Tropical Storm Danny (2021)

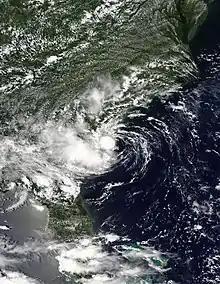
Tropical Storm Danny at peak intensity on June 28

Tropical Storm Danny was a weak and short-lived tropical cyclone that caused minor damage to the U.S. states of South Carolina and Georgia. The fourth named storm of the 2021 Atlantic hurricane season, the system formed from an area of low-pressure that developed from an upper-level trough over the central Atlantic Ocean on June 22. Moving west-northwestward, the disturbance gradually developed as convection, or showers and thunderstorms, increased over it. Although it was moving over the warm Gulf Stream, the organization of the disturbance was hindered by strong upper-level wind shear. By 18:00 UTC of June 27, as satellite images showed a well-defined center and thunderstorms, the system was upgraded to a tropical depression by the National Hurricane Center (NHC). At 06:00 UTC on the next day, the system further strengthened into "Tropical Storm Danny" east-southeast of Charleston, South Carolina. Danny continued its track towards South Carolina while slowly strengthening, subsequently reaching its peak intensity at that day of and a minimum central pressure of at 18:00 UTC. Danny then made landfall in Pritchards Island, north of Hilton Head, in a slightly weakened state at 23:20 UTC on the same day, with winds of and indicating that Danny weakened prior to moving inland. The system then quickly weakened to a tropical depression over east-central Georgia, before dissipating shortly afterward.